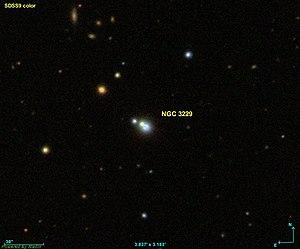
Image créée à l'aide du logiciel Aladin Sky Atlas du Centre de Données astronomiques de Strasbourg et des données publiques en format FIT de SDSS (Sloan Digital Sky Survey).
NGC 3229 est constitué de trois étoiles situées dans la constellation du Sextant.